Oratory of San Rocco, Padua

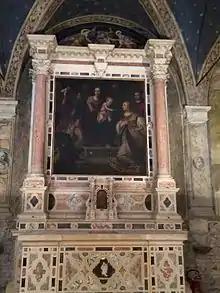
Main altarpiece

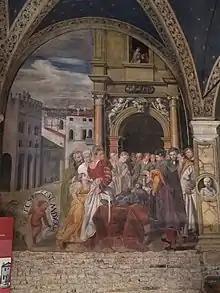
Fresco depicting a miracle by St Roch

The oratory arose at the site used as a church cemetery, but granted to confraternity of San Rocco. In 1525, construction began and was not completed until 1542. The lower hall of the oratory is richly frescoed with scenes of the life of St Roch. The frescoes were completed between 1536 and 1545 by the painters Domenico Campagnola, Girolamo Tessari, Gualtiero Padovano, and Stefano Dall'Arzere. Three of these artists also frescoed the oratory known as the "Scuola del Carmine" at the church of the Carmine in town. The main altar is made with polychrome marble, and the altarpiece on display is a "Madonna with Saints" (1697) by Alessandro Maganza. The oratory is now owned by the city, and used for exhibits. Restorations have been pursued in mid-1920s and in 1980s.